Murray Thurston Titus

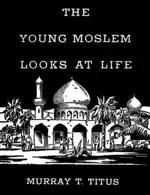
Front page of "The Young Moslem Looks at Life".

In 1911, Titus met Samuel Zwemer, an American missionary and Islamicist. After that he began to study Islam, and believing there to be an emerging challenge to Christianity from Islam, worked to encourage mutual understanding between Christians and Muslims by telling missionaries and Indian Christians to read as much as possible about Islam. He was also the co-founder of Henry Martyn School for Islamic Studies in Lahore (which has now moved to Hyderabad). In 1932 and 1933 he was convener of the Committee on Work among Moslems of the National Christian Council of India, Burma and Ceylon, later taking the position of Honorary Secretary and Executive Secretary in that council. In 1935 he was one of the council's representatives at the meeting of the International Missionary Council at Northfield, Massachusetts.